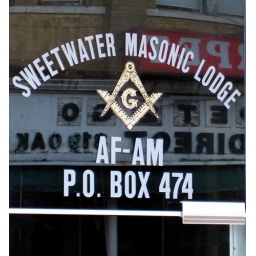
Sweetwater, Texas Masonic Lodge sign in the window of the front door of the lodge. I like the reflection in the window.